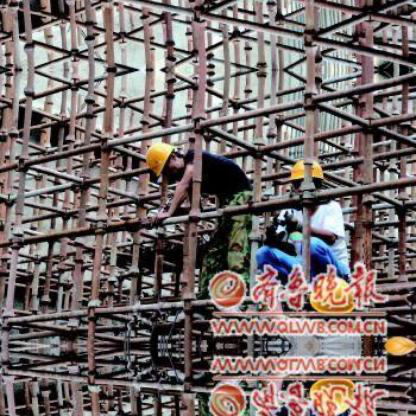
Objects in the image:
label: helmet
label: helmet